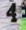
Number: 4